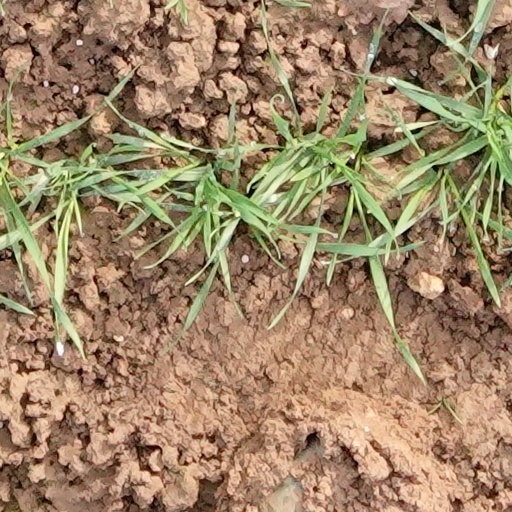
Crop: wheat